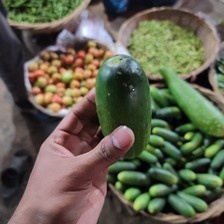
Label: cucumber